Delaware Valley High School (private school)

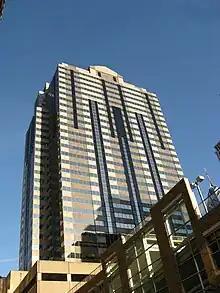
Delaware Valley High School previously had its administrative offices in Two Logan Square

Delaware Valley High School (DVHS) is a for-profit company and private school operating the Bucks Campus in Warminster Heights, a community in Warminster Township in Bucks County, Pennsylvania.